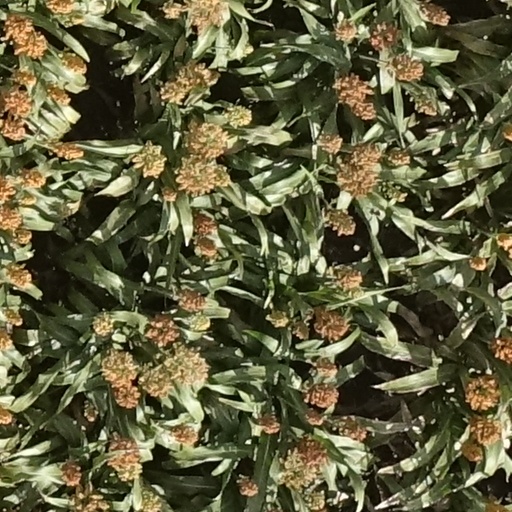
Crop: sorghum